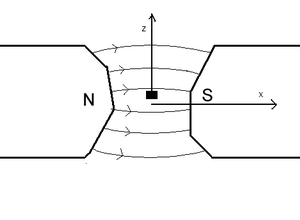
Échantillon dans le champ magnétique d'une balance de Faraday
Une balance de Faraday est un instrument de mesure de la susceptibilité magnétique, via la force subie par une substance dans un champ magnétique. Divers dispositifs pratiques sont disponibles pour mesurer la susceptibilité, qui diffèrent par la forme du champ magnétique et la façon dont la force est mesurée.